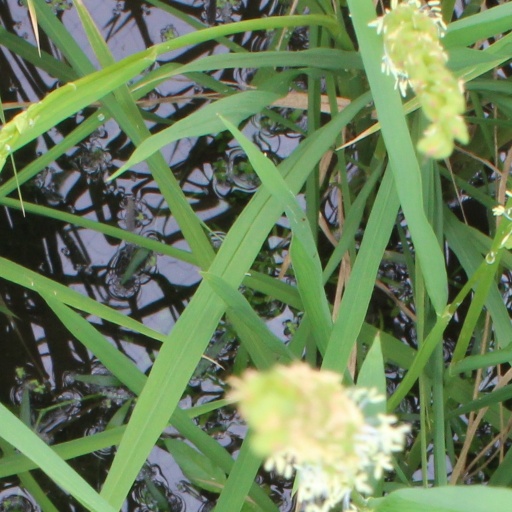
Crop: rice